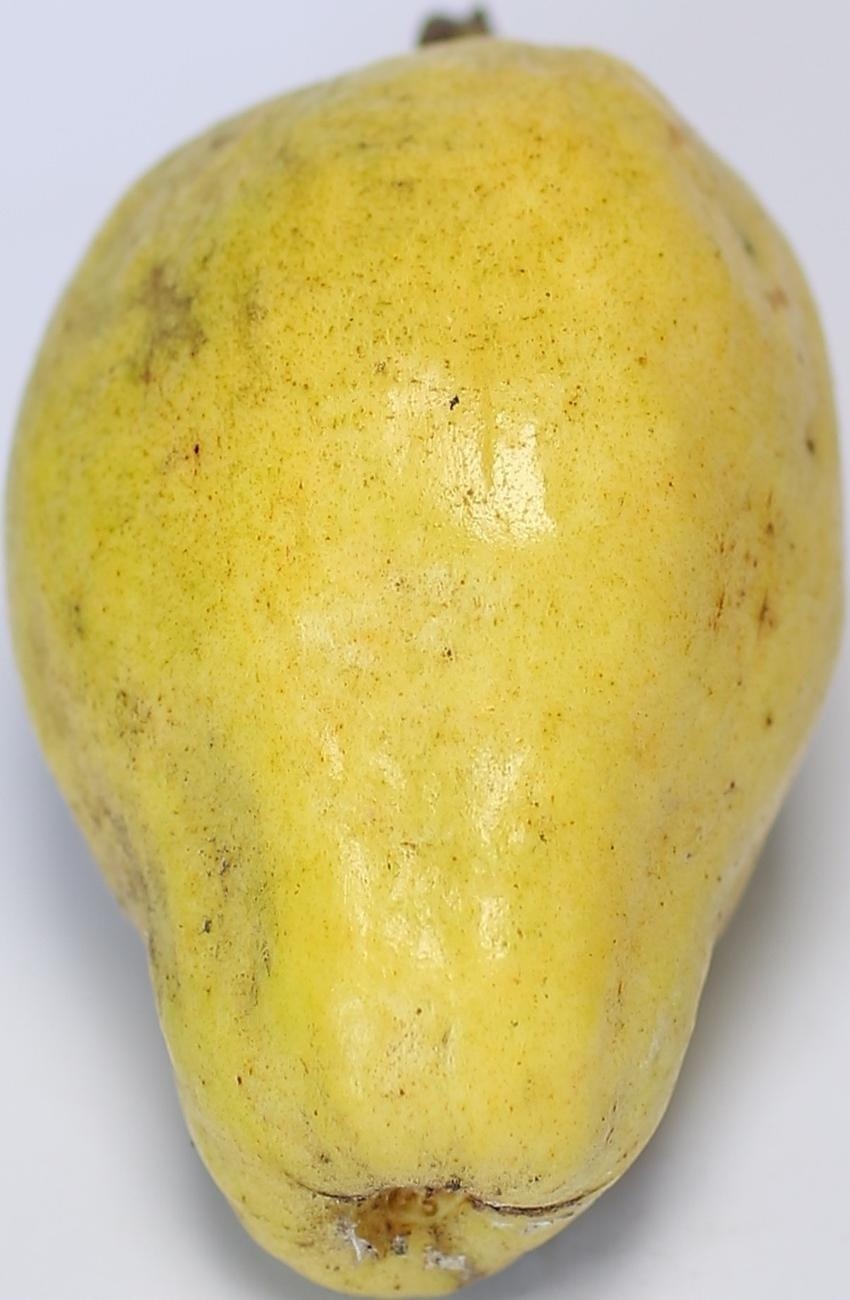
Maturity: ripe
Variety: thadhrami